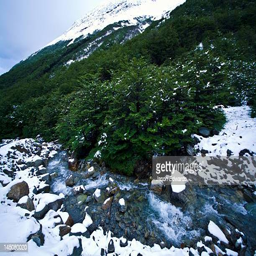
an icy river running past a beech forest on a snowy mountainside .